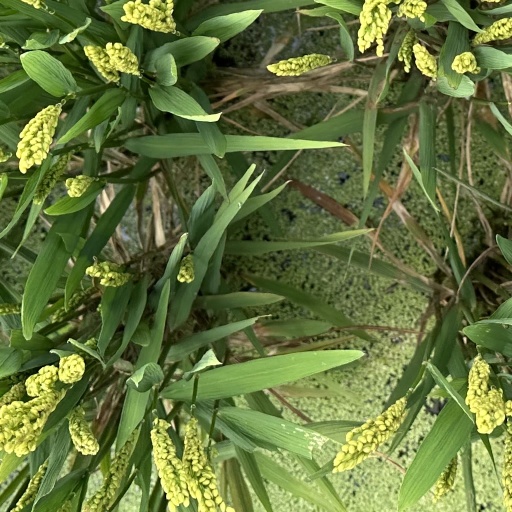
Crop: rice